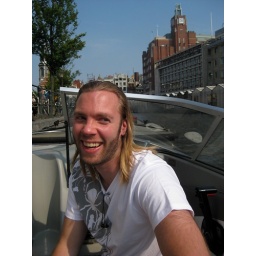
Hanging out near the flower market (Bloemenmarkt)